Roger-Bernard II, Count of Foix

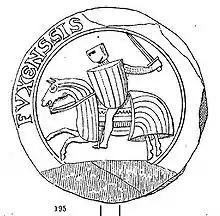

Roger Bernard II (c. 1195 – 26 May 1241), called the Great, was the seventh count of Foix from 1223 until his death. He was the son and successor of the count Raymond-Roger and his wife Philippa of Montcada.